Timothy Corey House No. 1

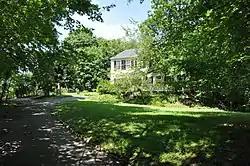

The Timothy Corey House No. 1 is a historic house at 808 Washington Street in Brookline, Massachusetts. Built in 1806, it is a good example of vernacular Federal architecture, and was home for over a century to members of one of the town's most prominent early families. The house was listed on the National Register of Historic Places in 1985.